West Dereham

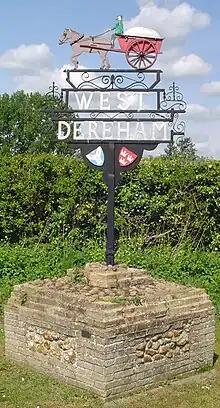
Signpost in West Dereham

West Dereham is a village and civil parish in the English county of Norfolk. It covers an area of and had a population of 450 at the 2011 Census.